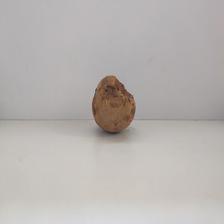
Size: Spoiled